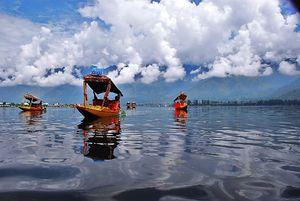
La vallée du Cachemire, en cachemiri कश्मीर वादी, کشمِیر وادی, est une vallée d'Inde située dans le territoire du Jammu-et-Cachemire, dans l'ouest de l'Himalaya. Intégralement entourée par la chaîne Pir Panjal, elle mesure 135 kilomètres de longueur pour 32 kilomètres dans sa plus grande largeur. Elle est drainée par de nombreux cours d'eau dont le plus important est la rivière Jhelum ; ces rivières forment des zones humides et des lacs dont le plus grand est le lac Dhal. Son fond plat situé à environ 1 600 mètres d'altitude est recouvert de terres fertiles pour l'agriculture, ce qui la fait qualifier de « Paradis sur Terre » par le quatrième empereur moghol Jahângîr. En son centre, contre les montagnes, se trouve Srinagar, l'ancienne capitale d'été de la principauté de Jammu-et-Cachemire et capitale du territoire indien du Jammu-et-Cachemire.
L'Inde, officiellement la république de l'Inde, est un pays d'Asie du Sud qui occupe la majeure partie du sous-continent indien. Sa capitale est New Delhi. L'Inde est le deuxième pays le plus peuplé et le septième pays le plus grand du monde. Le littoral indien s'étend sur plus de sept mille kilomètres. Le pays a des frontières communes avec le Pakistan au nord-ouest, la Chine au nord et à l'est-nord-est, le Népal au nord-est, le Bhoutan, le Bangladesh et la Birmanie à l'est-nord-est. Sur l'océan Indien, l'Inde est à proximité des Maldives au sud-sud-ouest, du Sri Lanka au sud et de l'Indonésie au sud-est. L'Inde revendique également une frontière avec l'Afghanistan au nord-ouest. L'Inde dispose de l'arme nucléaire depuis 1974 après avoir fait des essais officiels.
Le Jammu-et-Cachemire était un État du nord de l'Inde. Situé principalement dans les montagnes de l'Himalaya, le Jammu-et-Cachemire était frontalier de l'Himachal Pradesh et du Pendjab au sud, de la Chine au nord-est et est séparé des territoires contrôlés par le Pakistan par la Ligne de contrôle.
Srinagar ou Śrīnagar, en ourdou سرینگر, en cachemiri श्रीनगर/سرینگر, du sanskrit shrî signifiant « sainte » ou « richesse abondante » et nagar signifiant « ville », est une ville du nord-ouest de l'Inde, capitale d'été du territoire de l'Union du Jammu-et-Cachemire, la capitale d'hiver étant Jammu.